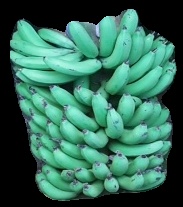
Variety: pachbale
Grade: grade1